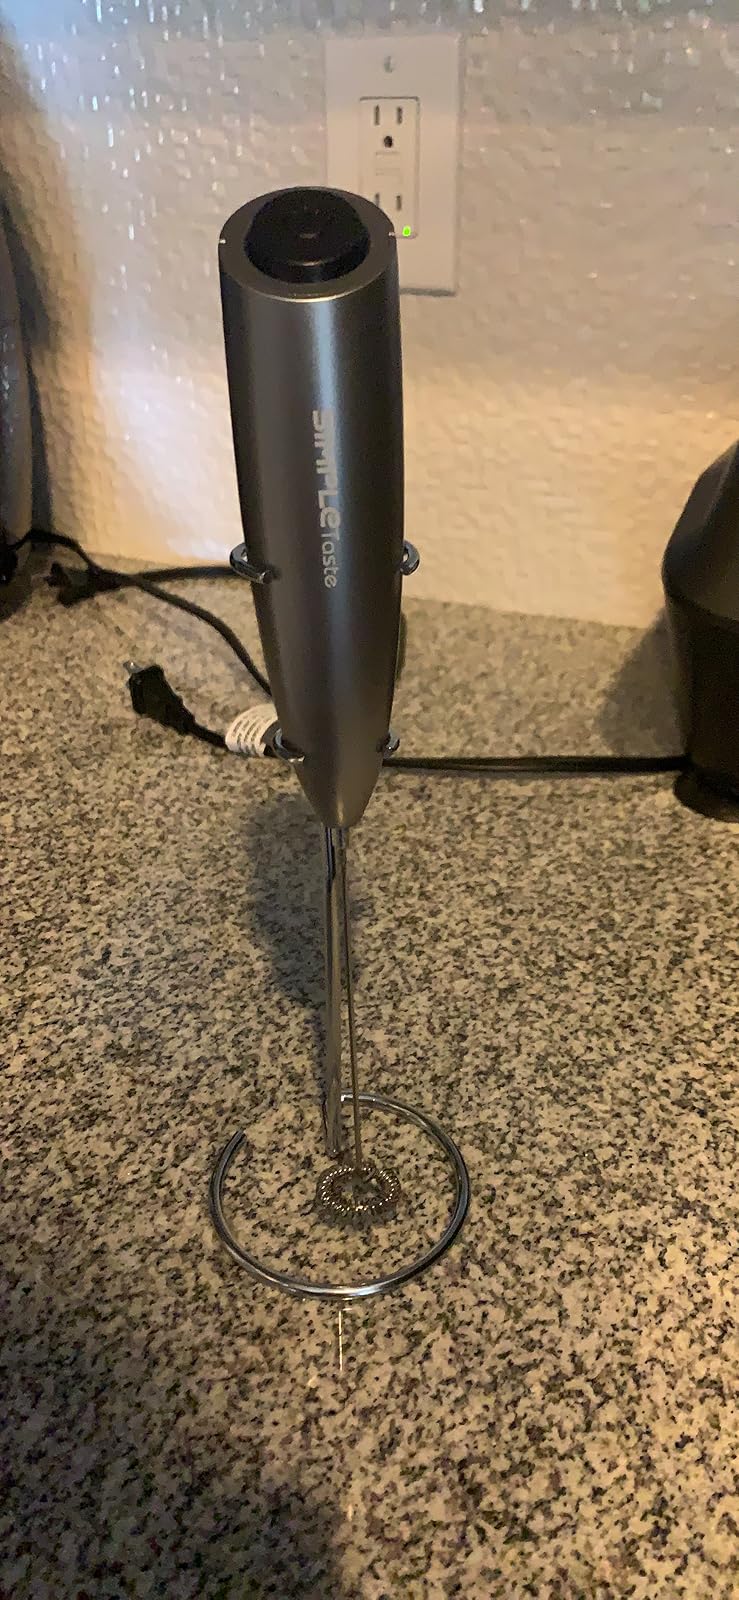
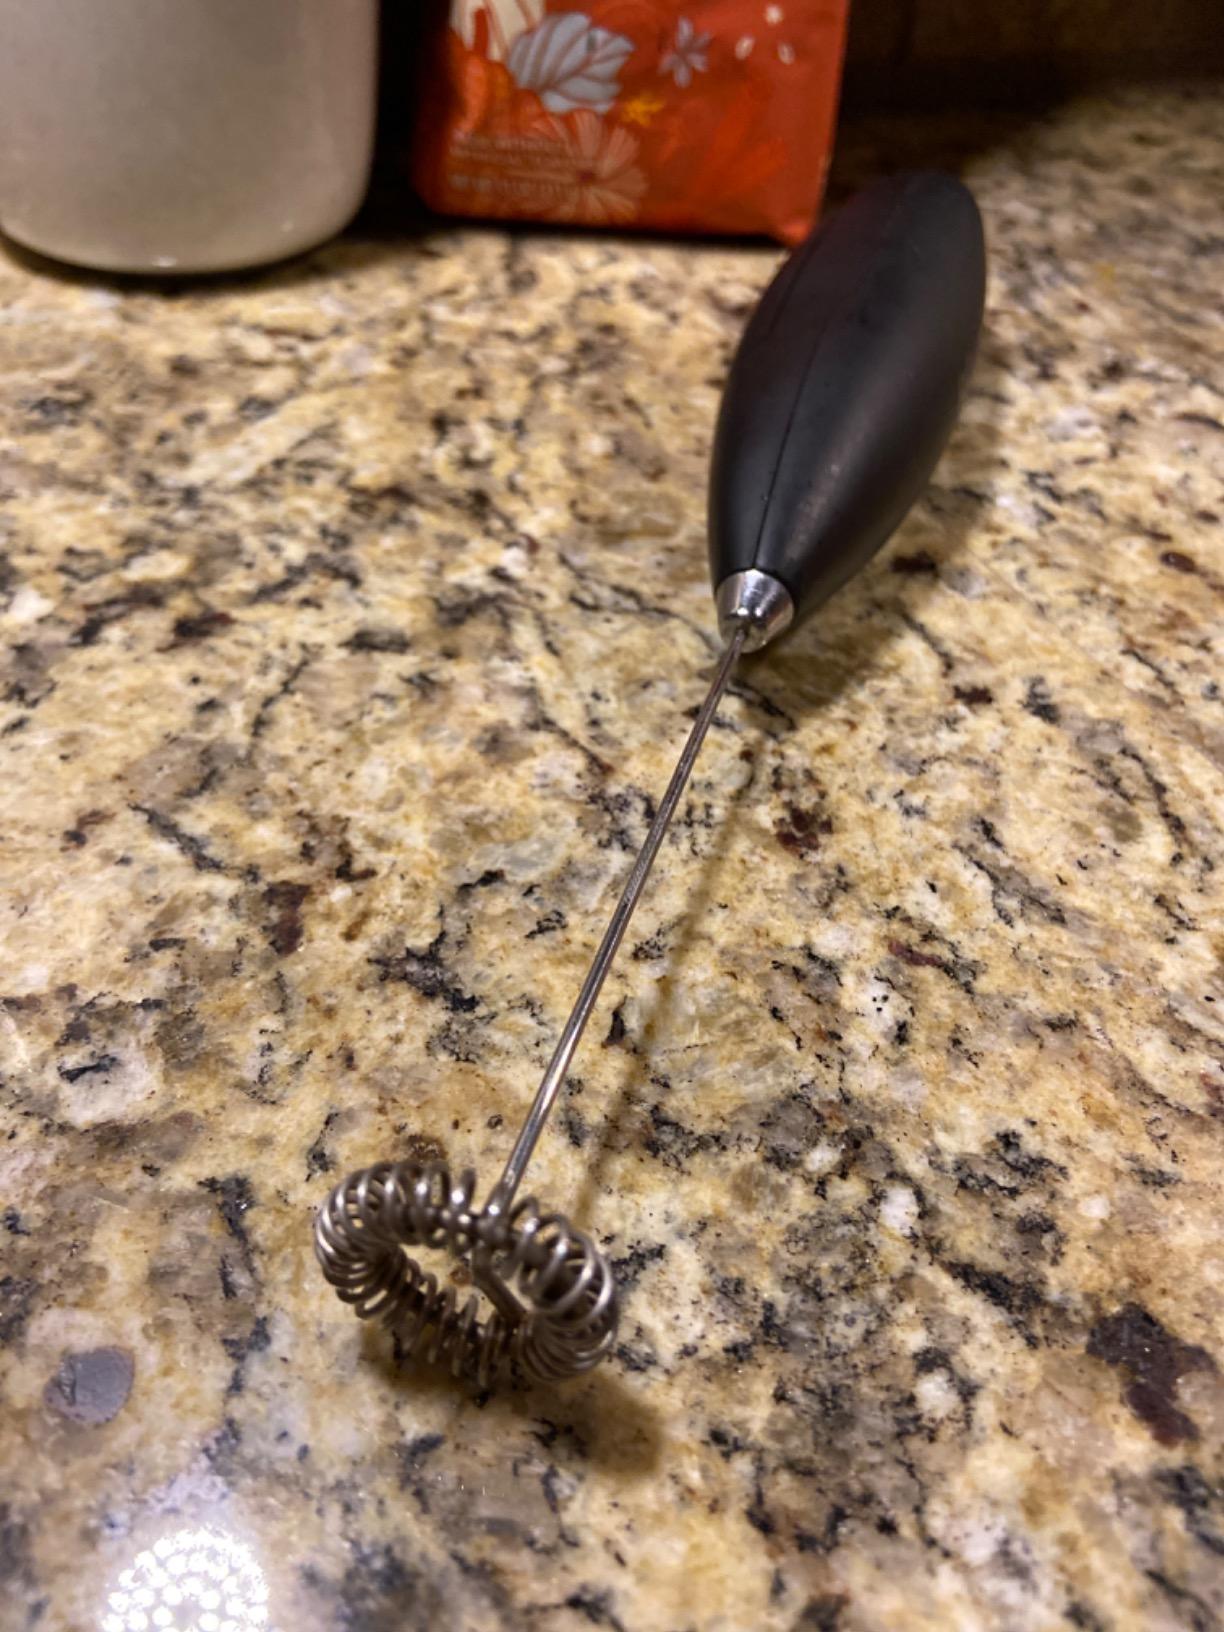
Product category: items_mixer
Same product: no